Fashion Island

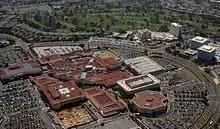

In February 1990, all Bullocks Wilshire stores were rebranded as I. Magnin, including the Fashion Island location. Buffum's closed the following year as part of a chain-wide liquidation, with its building subdivided in 1992 to accommodate several uses including a Circuit City store. Other new additions that same year included The Cheesecake Factory adjacent to I. Magnin, a Bookstar book store near the property's cinema, and a new multi-tenant restaurant building with a Hard Rock Cafe on the property's perimeter.